Macedonia (ancient kingdom)

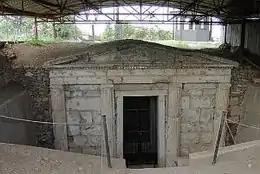
The entrance to one of the royal tombs at Vergina, a UNESCO World Heritage Site

The Classical Greek historians Herodotus and Thucydides reported the legend that the Macedonian kings of the Argead dynasty were descendants of Temenus, king of Argos, and could therefore claim the mythical Heracles as one of their ancestors as well as a direct lineage from Zeus, chief god of the Greek pantheon. Contradictory legends state that either Perdiccas I of Macedon or Caranus of Macedon were the founders of the Argead dynasty, with either five or eight kings before AmyntasI. The assertion that the Argeads descended from Temenus was accepted by the "Hellanodikai" authorities of the Ancient Olympic Games, permitting Alexander I of Macedon to enter the competitions owing to his perceived Greek heritage. Little is known about the kingdom before the reign of AlexanderI's father Amyntas I of Macedon during the Archaic period.